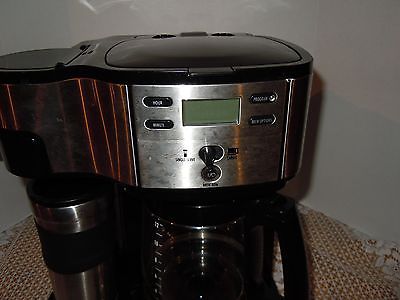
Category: coffee maker